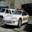
Label: automobile